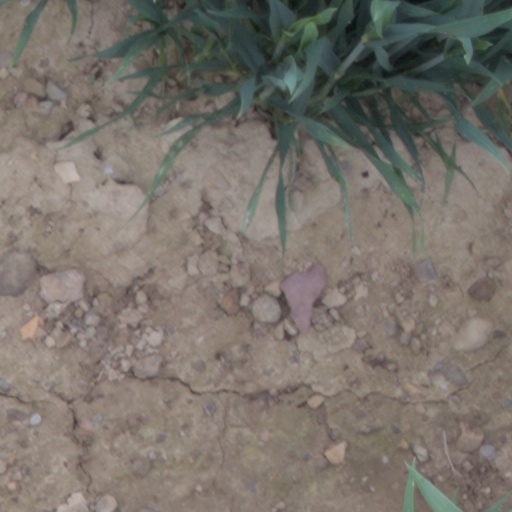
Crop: wheat